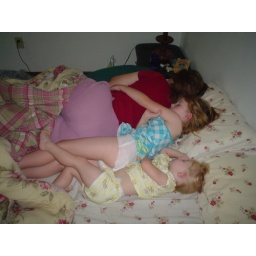
3 monkeys in the bed &amp;amp; the little one said &amp;quot;I'm crowded, Roll over!&amp;quot; ...